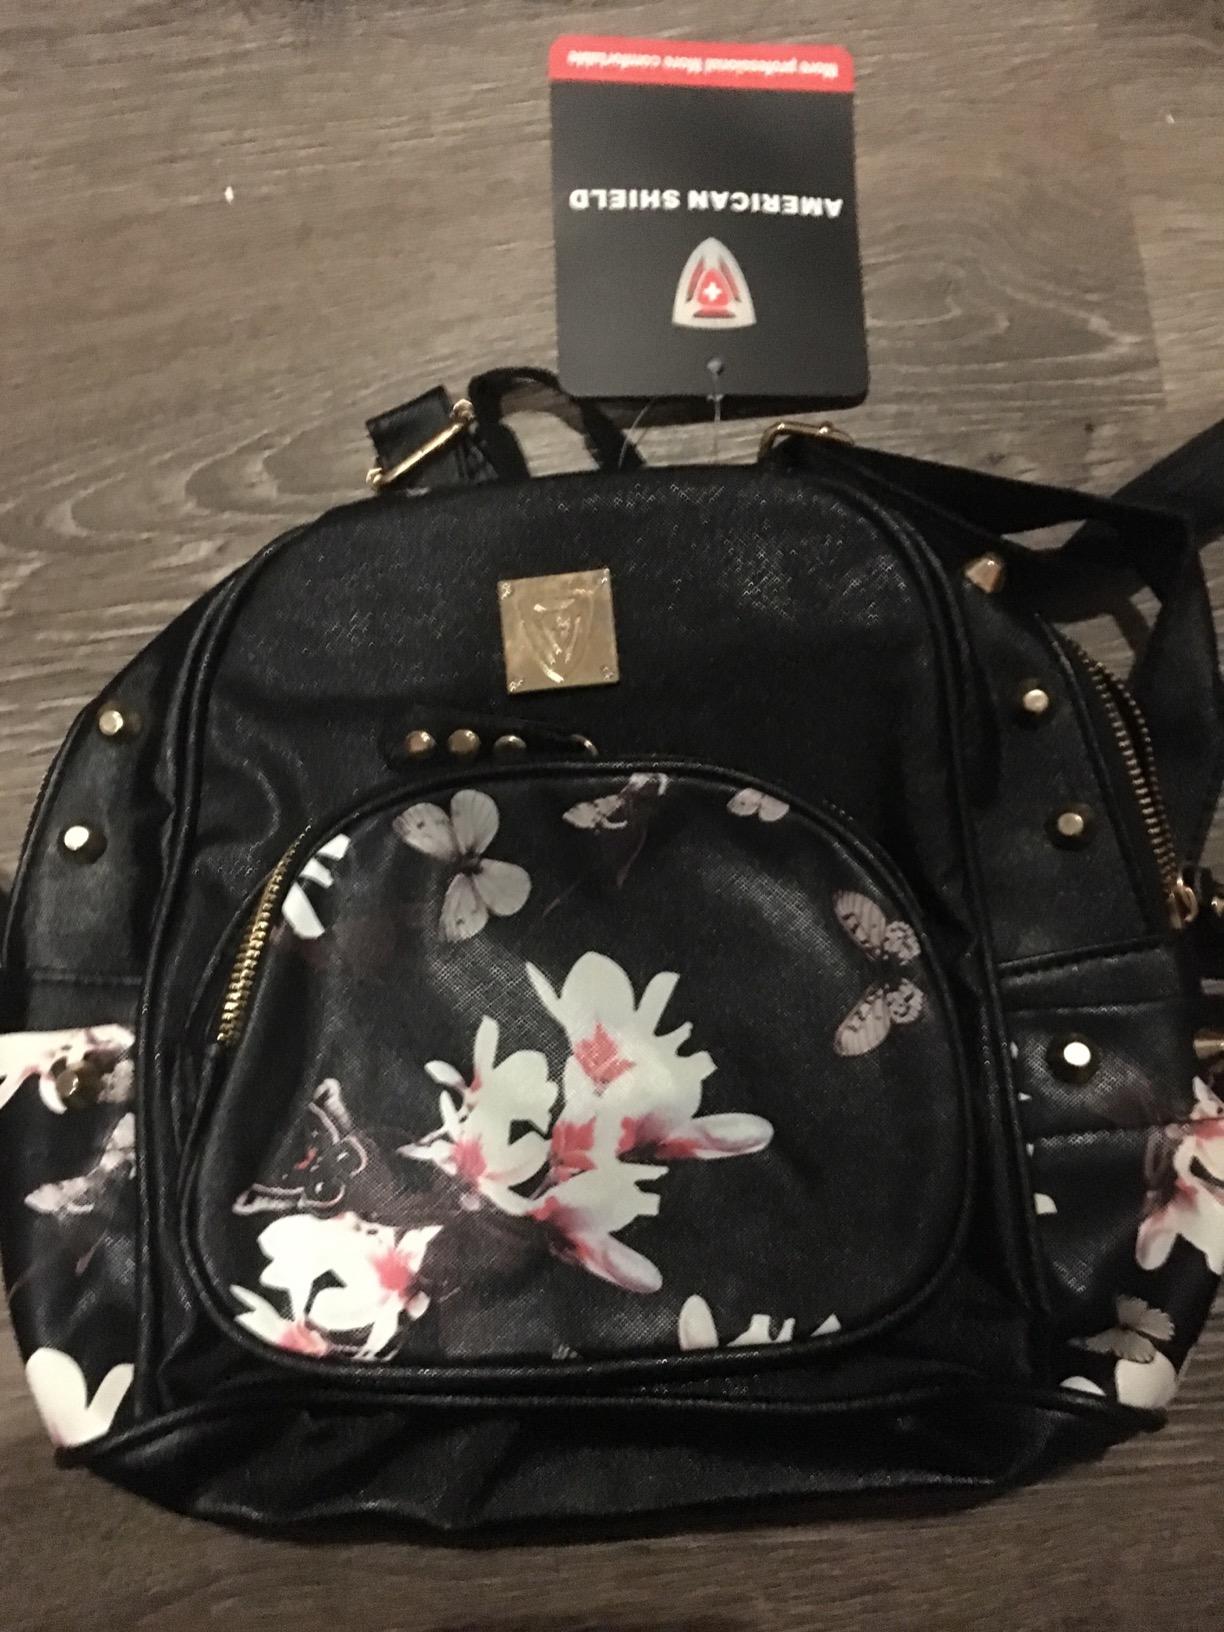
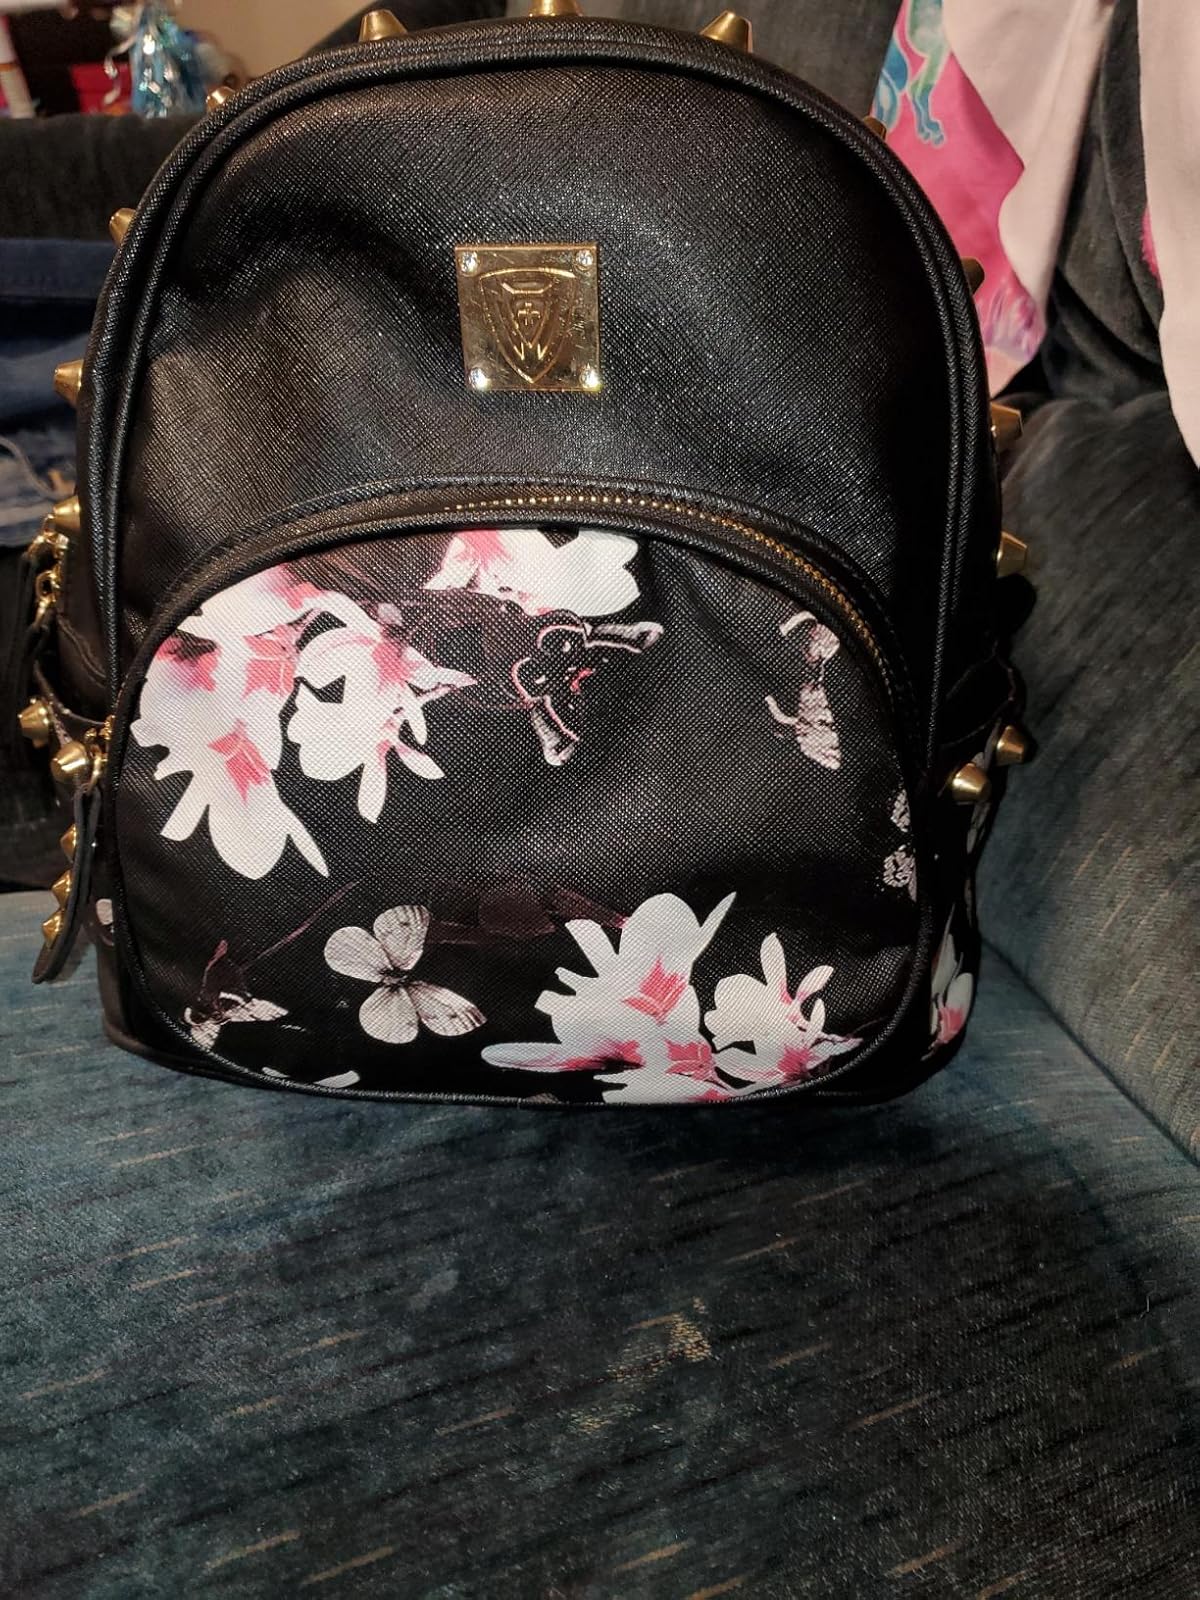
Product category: accessories_handbag
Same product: yes